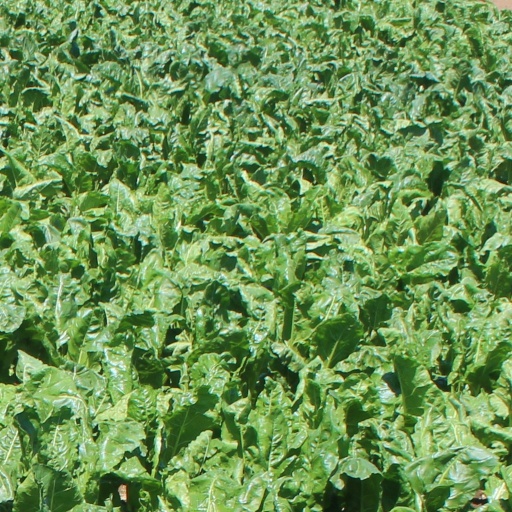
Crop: sugar beet